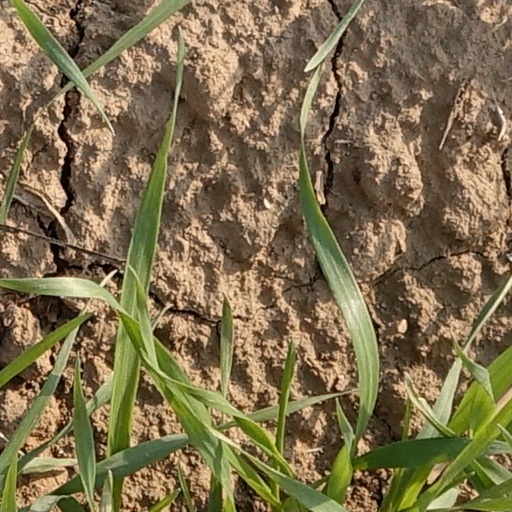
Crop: wheat